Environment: lab
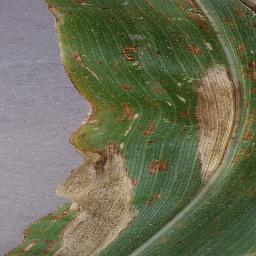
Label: northern_corn_leaf_blight